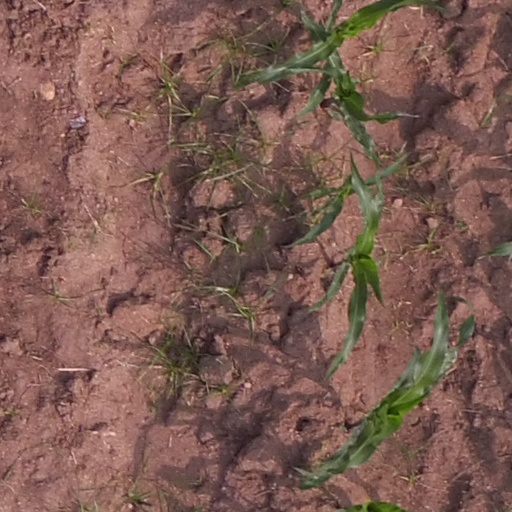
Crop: maize; corn